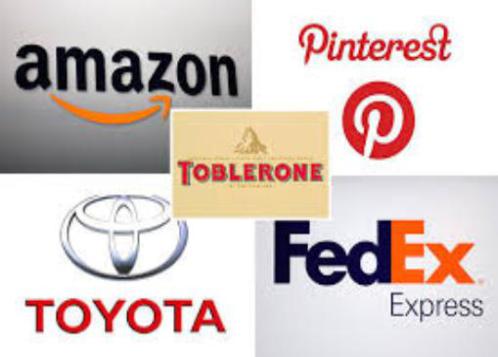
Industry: Food